Andy Middleton

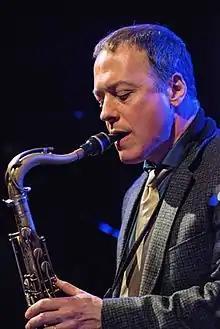

Andy Middleton (born May 22, 1962) is an American tenor and soprano jazz saxophonist. He has recorded with Ralph Towner, Dave Holland, Kenny Wheeler, Renee Rosnes, Jamey Haddad, Joey Calderazzo, and Alan Jones.